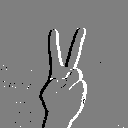
ASL letter: v